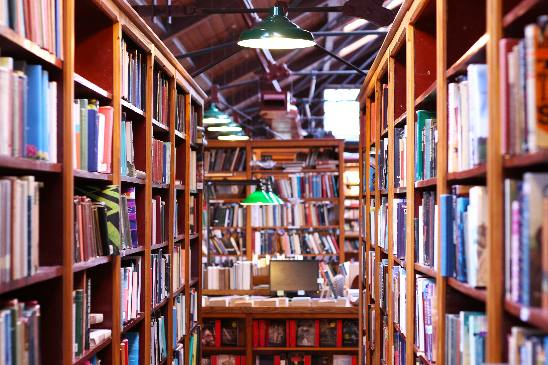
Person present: No